DKW Junior

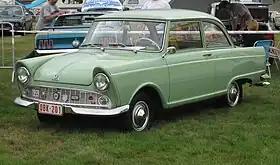
1959 DKW Junior

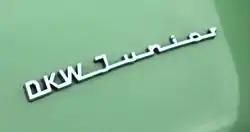
The name

The DKW Junior is a small front wheel drive saloon manufactured by Auto Union AG. (DKW was founded 1916 by Jørgen Skafte Rasmussen, a Danish engineer in Germany. DKW originally stood for "Dampf-Kraft-Wagen", which is German for "steam-powered vehicle". In 1932, DKW merged with Audi, Horch, and Wanderer to form Auto Union AG and DKW became the small car and motorcycle brand within the group.) The car received a positive reaction when first exhibited, initially badged as the DKW 600, at the Frankfurt Motor Show in March 1957. The ‘Junior’ name was given to the (by now) DKW 750 in 1959 when the car went into volume production, but failed to survive an upgrade in January 1963, after which the car was known as the DKW F12. In addition to the saloon, a pretty ‘F12 Roadster’ (cabriolet version) was produced in limited numbers.